Fanny Grattan Guinness

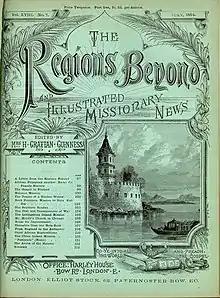
The Regions Beyond magazine for July 1884

She married Henry Grattan Guinness in October 1860. They had a son named Harry, who was born October 2, 1861, in Toronto, Canada.